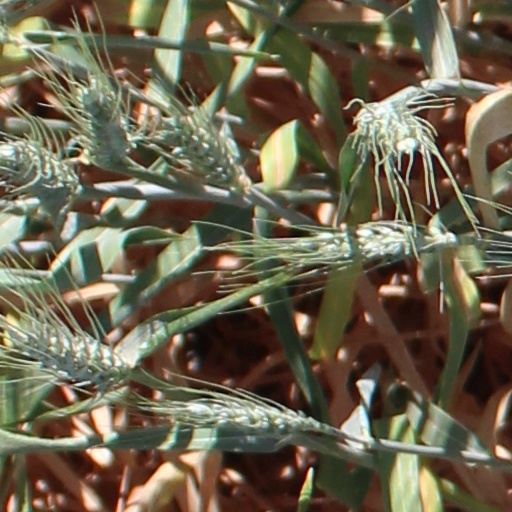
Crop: wheat